Frederik V Schenck van Toutenburg

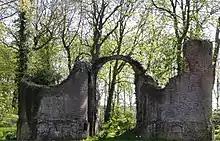
Remains of Castle Niew Toutenburg in Vollenhove, built by his father during the years 1524 and 1552

Frederik Schenk van Toutenburg born around 1503 in Vollenhove. He was the son of Georg Schenck van Toutenburg, and graduated in law at the Reichskammergericht in Speyer. After being made a priest, he became archdeacon of the Pieterskerk in Bishopric of Utrecht and priest at the Sint-Plechelmusbasiliek in Oldenzaal. He spent his time writing tracts on church law until he was promoted to the Dutch episcopate in 1559 by Philip II, who named him as the very first Archbishop of Utrecht (which was then confirmed in 1561 by Pope Pius IV). Until that time, the Bishopric of Utrecht reported to the Archbishop of Cologne. By agreement between Philip II and Rome in the spirit of the Counter-Reformation, the low countries (at that time a loose set of Seventeen Provinces) received its own archbishoprics, which besides Utrecht were Mechelen and Cambrai. This was an attempt to give the various parts of the low countries some self-government as a way of fending off the Protestant Reformation. These measures were not very successful, and Scheck van Toutenburg's archbishopric saw the Catholic reaction against the Council of Trent in the northern Netherlands. Governor Margaret of Parma forced him to lead support for the decrees of the Council of Trent and led him to call a provincial synod in 1565. The clergy and canons were fiercely opposed to the new disciplinary measures and tried to frustrate their introduction, but Schenck van Toutenburg used his power to break the opposition and to give leadership in the fight against Protestantism.